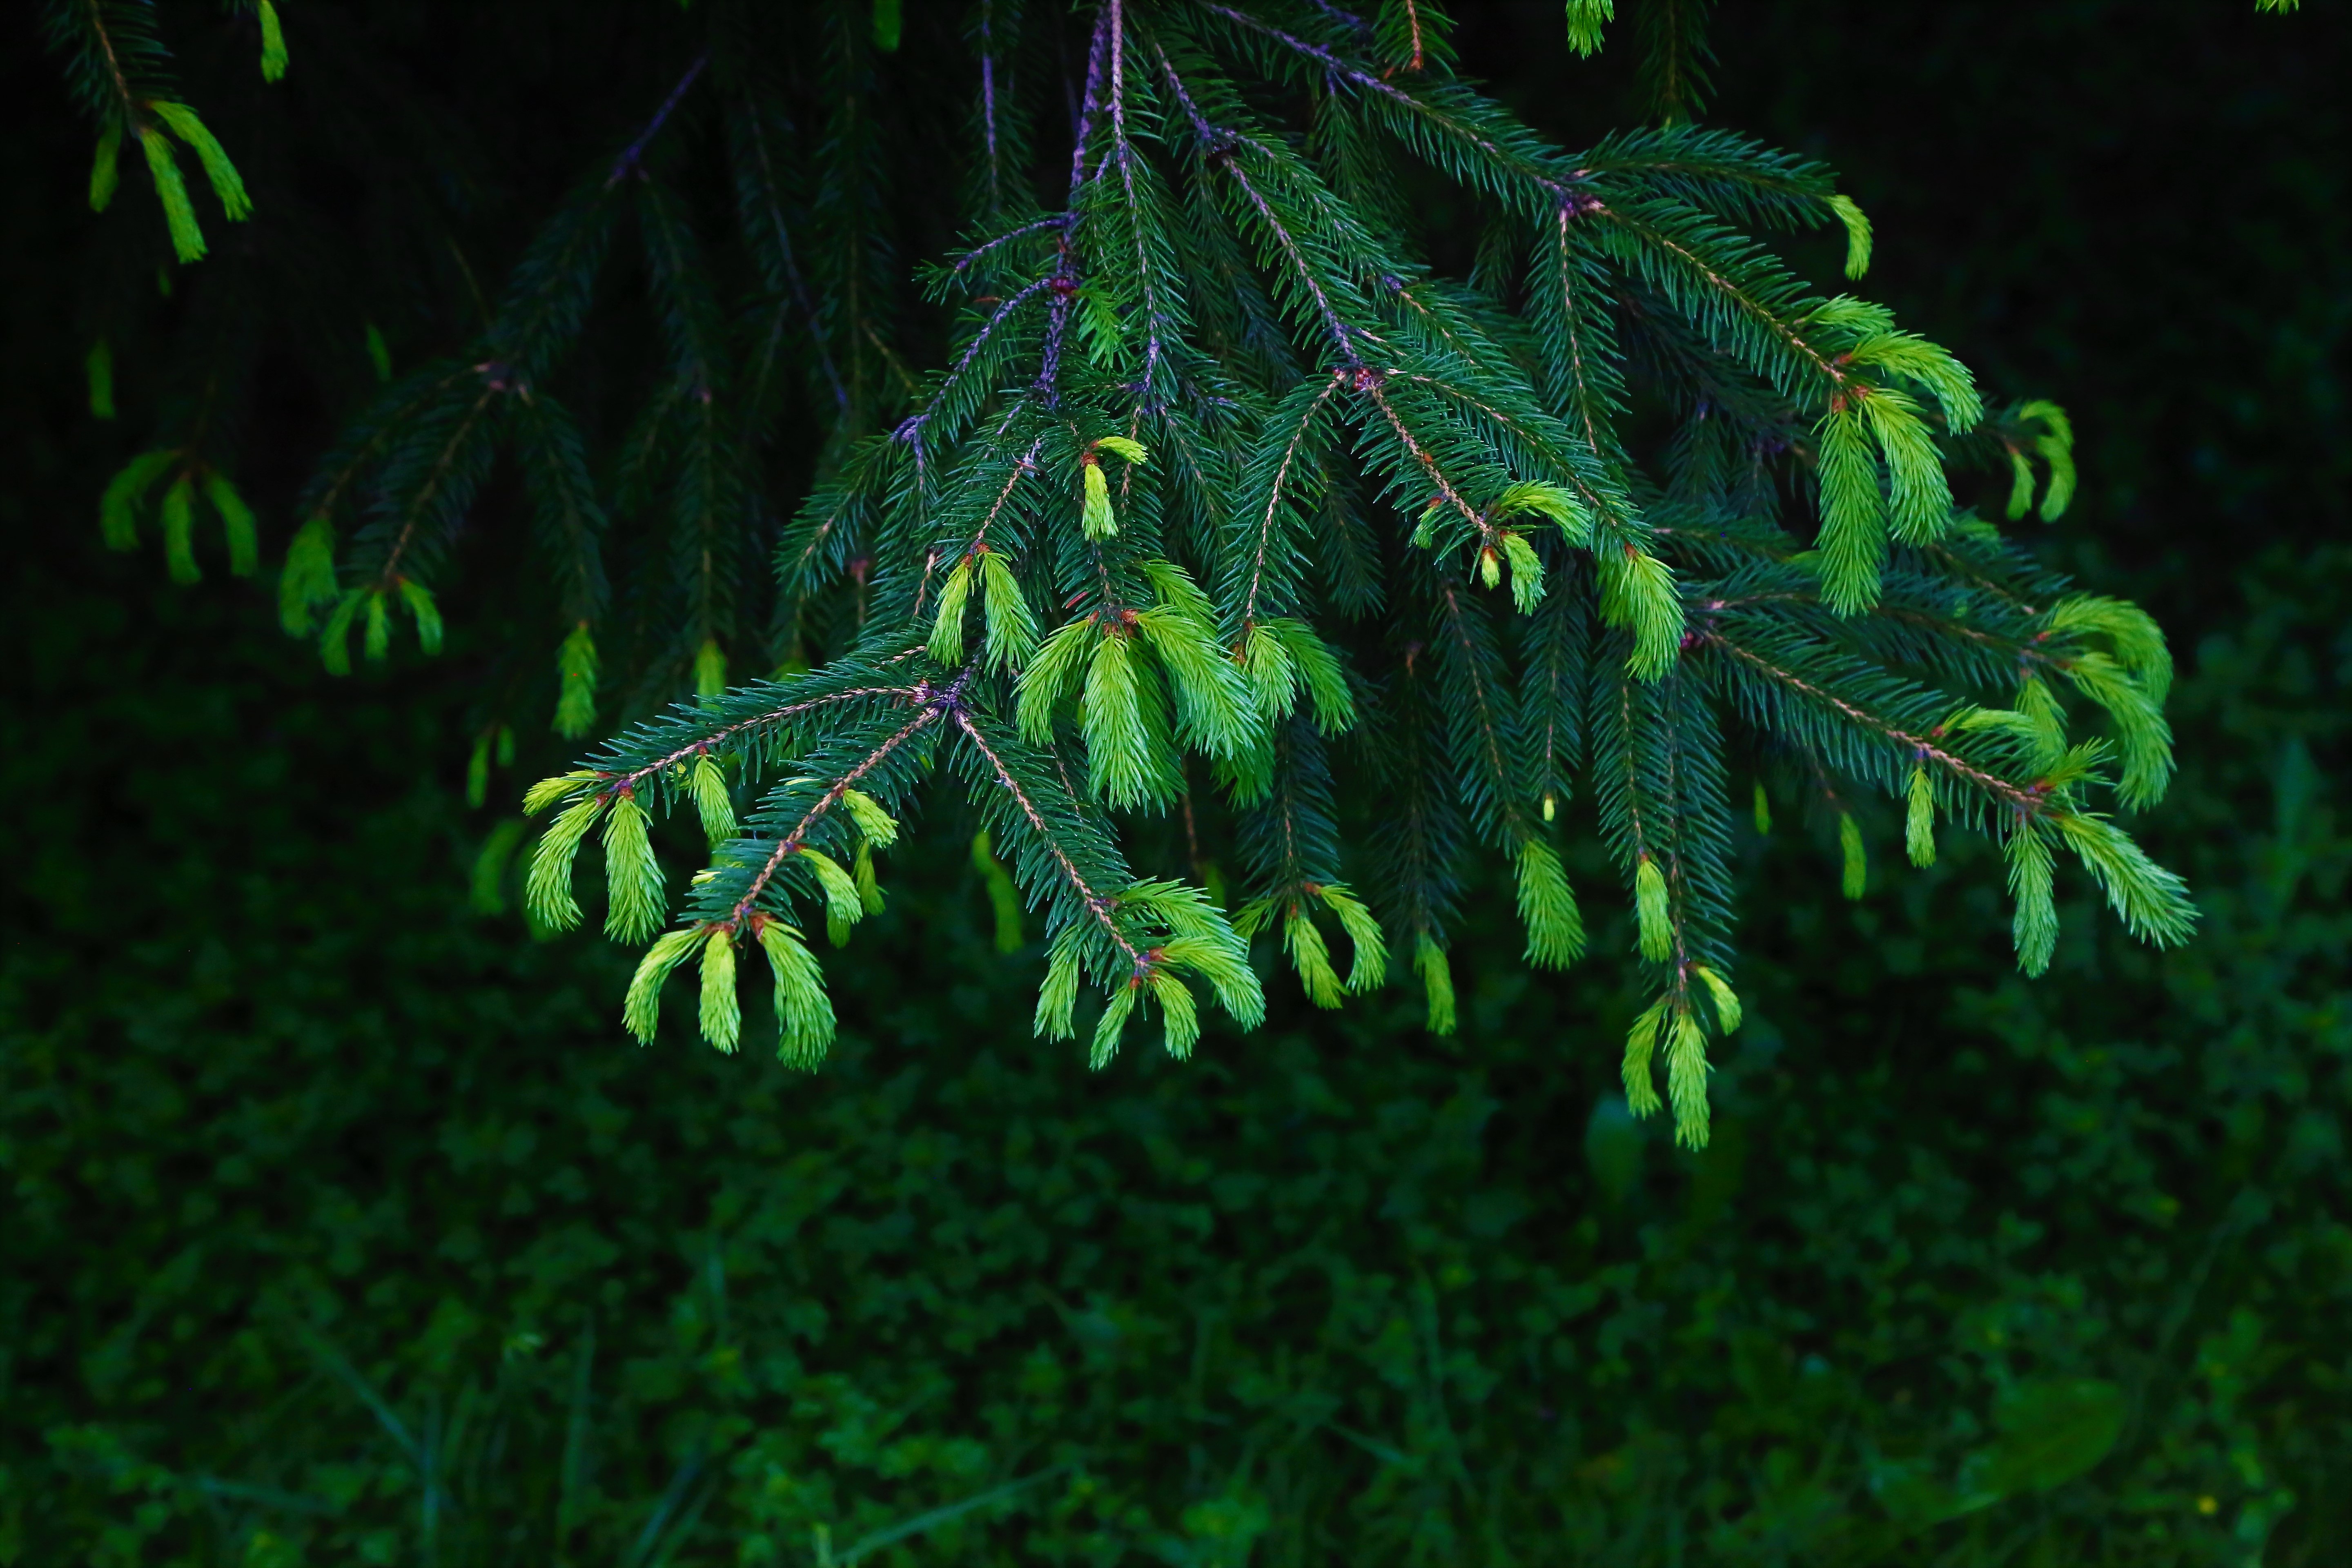
green, tree, spring, colorful, nature, leaf, plant, woody plant, flower, branch, conifer, pine family, eastern hemlock, thuya, pine, cypress family, American larch, fir, vascular plant, forest, spruce